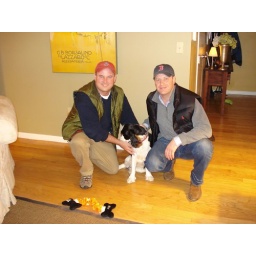
Simon looking &amp;quot;smaht&amp;quot; in his red sox hat and &amp;quot;Sleeveless puffer coat&amp;quot;